Jan Goedart

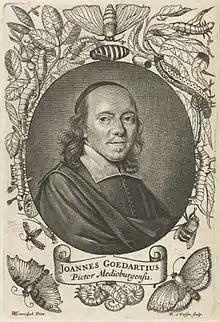
Johannes Goedaert "pictor Medioburgensis", engraving by Reinier van Persijn after a portrait by Willem Eversdijck, c. 1667

Johannes Goedaert (also spelled Goetaart, Goedhart, Goedaard or Jean Goedart in French) (19 March 1617 (baptized) – 15 January 1668 (buried)) was a Dutch naturalist, entomologist and painter, famous for his illustrations of the growth and metamorphosis of insects published in a three volume work as "Metamorphosis Naturalis". He was one of the earliest authors on entomology and first to write on the insects of the Netherlands and Europe, based on his own observations and experiments between 1635 and 1667.